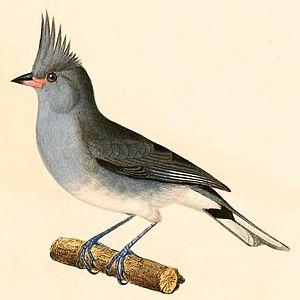
Lophospingus est un genre de passereaux de la famille des Thraupidae.
Le Lophospingue gris est une espèce de passereaux appartenant à la famille des Thraupidae.